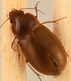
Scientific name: Amara quenseli
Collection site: Onaqui NEON (ONAQ), plot ONAQ_018